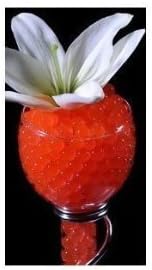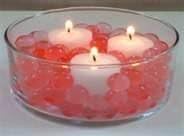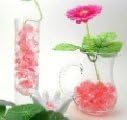
JellyBeadZ Brand Crystal Water Gel Beads for Wedding Party Decor Crystal Soil Jelly Balls Water Pearls Vase Filler Centerpieces 20 Bags - Coral
Category: Health & Personal Care
each packet will make about a quart of hydrated beads. Soak beadZ for 6-8 hours
Features: JellyBeadZ are A #1 Seller on Amazon | beautiful bold COLORFAST color in each bead | Many uses for fun or decorations | perfect for centerpieces, any design at night for added drama | Adds drama with Floating candles, a drop of fragrance for Air Fresheners